Bluffton Historic District

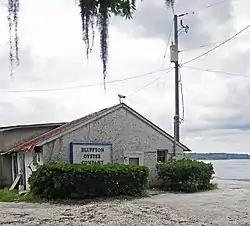
Bluffton Oyster Company

The Bluffton Historic District, located in the town of Bluffton, South Carolina, is important due to its position as the commercial hub of southern Beaufort County from 1880–1930. The area includes 46 buildings of residential and commercial architecture, two landscape features that contribute to the district's historic character, and 17 buildings that do not contribute. Important eras are represented in the district, including the Antebellum Resort Era (1815-1860), Civil War and Reconstruction (1860-1880), and the Commercial Growth and Decline (1880-1945). The Bluffton Historic District was listed in the National Register on June 21, 1996.